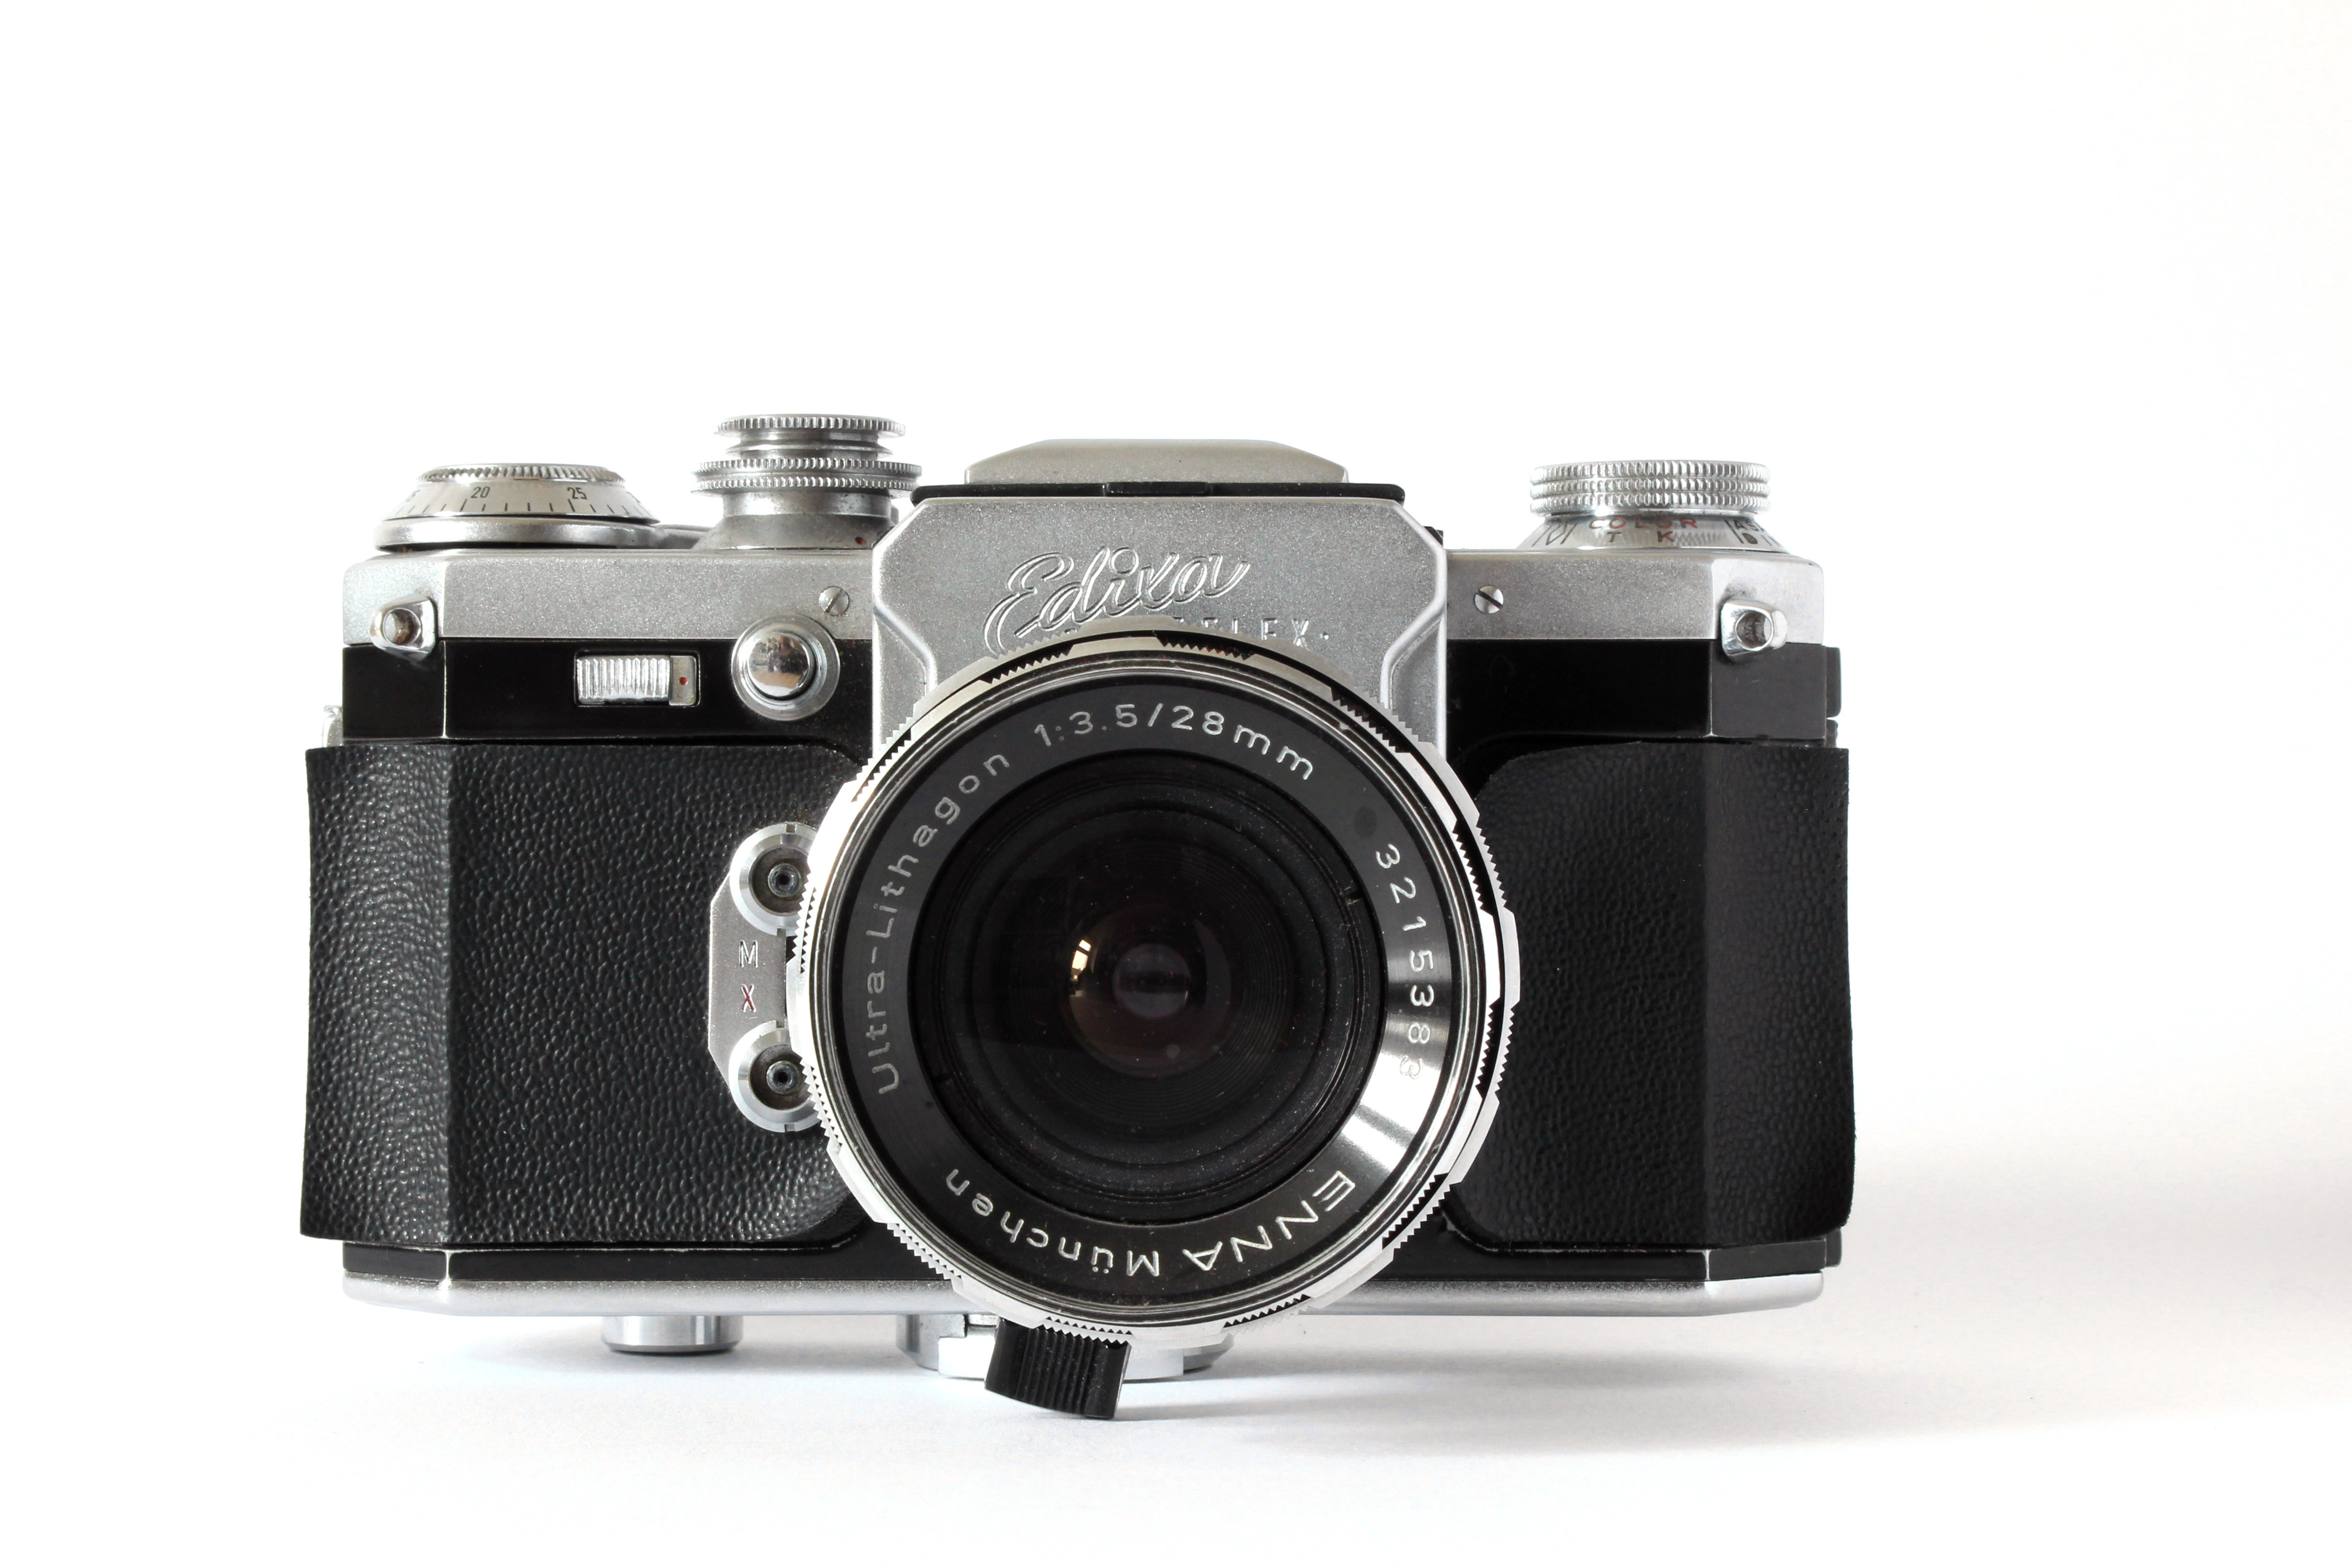
camera, photography, vintage, retro, lake, old, film, photo, slr, analog, lens, nostalgia, old camera, hipster, digital camera, photograph, camera lens, hobby, retro look, photo camera, analog camera, roll film, single lens reflex camera, cameras optics, edixa